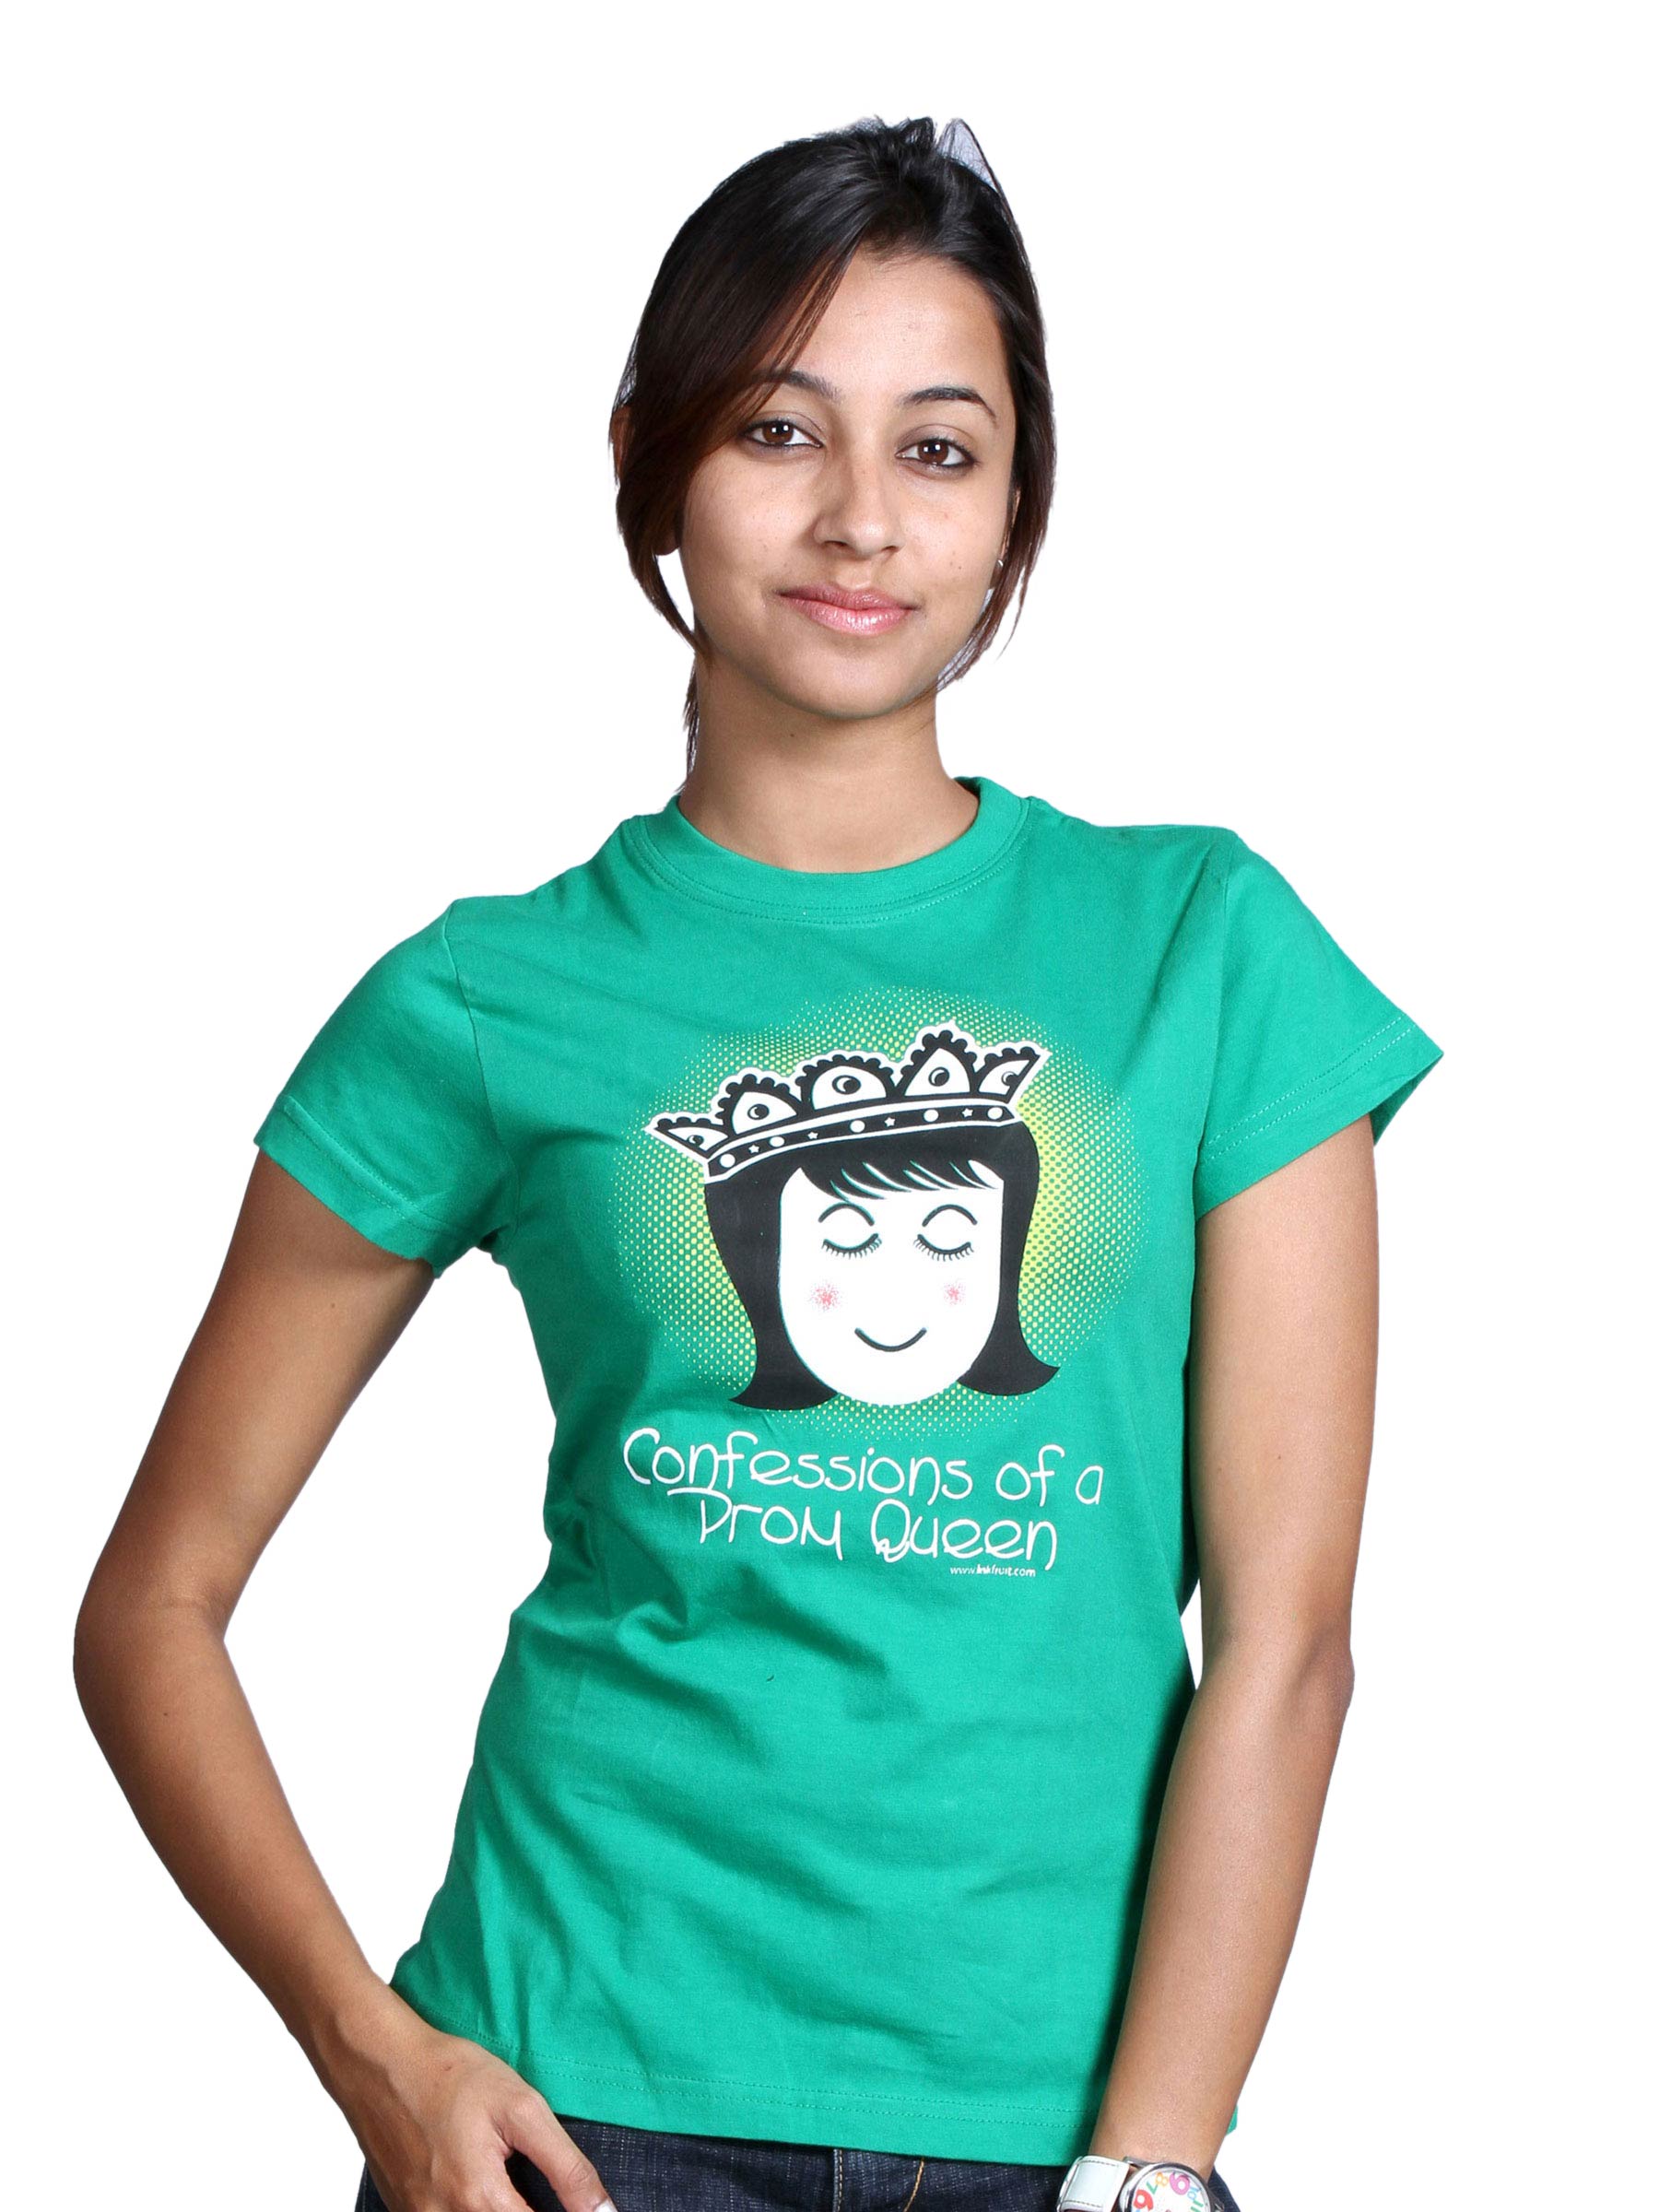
Inkfruit Women's Confession Green T-shirt
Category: Apparel / Topwear / Tshirts
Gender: Women
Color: Green
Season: Summer 2011
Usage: Casual